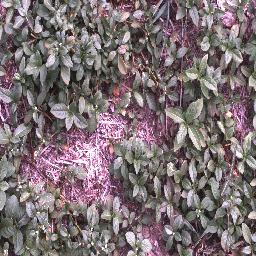
Label: negative